Raymond Martin (cyclist)

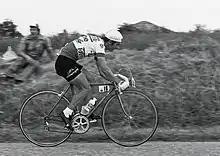
Martin at the 1976 Tour de France

Raymond Martin (born 22 May 1949) is a former French road bicycle racer. In the 1980 Tour de France he finished third overall and won the mountains classification. He also competed in the individual road race at the 1972 Summer Olympics.